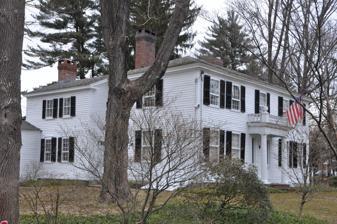
Building: Abbot-Battles House
Country: United States of America
Year built: 1809
Historic house in Massachusetts, United States United States historic place Abbot-Battles House U.S. National Register of Historic Places Show map of Massachusetts Show map of the United States Location 31 Lowell St., Andover, Massachusetts Coordinates 42°40′17″N 71°9′15″W / 42.67139°N 71.15417°W / 42.67139; -71.15417 Built 1809 ( 1809 ) Architectural style Federal MPS Town of Andover MRA NRHP reference No. 82001905 Added to NRHP June 10, 1982 The Abbot-Battles House is a historic house in Andover, Massachusetts .  Built about 1809 as a farmhouse for a member of the locally prominent Abbot family, it is a good example of Federal period architecture, with later Victorian additions.  It was listed on the National Register of Historic Places in 1982. Description and history The Abbot-Battles House is located north of downtown Andover, on the north side of Lowell Street ( Massachusetts Route 133 ), a busy east–west through street.  It is a two-story wood-frame structure, with a low-pitch hip roof and clapboarded exterior.  Its main facade is five bays wide, with a center entrance sheltered by a Victorian-era porch.  Ionic columns rise to an entablature adorned with triglyphs, and the porch roof is bounded by a balustrade with urns on the posts. The house was built about 1809 for Jeduthan Abbot, a farmer who had married in 1805 and by then had two children.  The house was built in part around the core of an older house, built c. 1700, which the previous owner of the property had removed part of.  The Federalist facade of the house dates to Abbot's ownership.  In 1838 Abbot sold the property to his son, from whom it quickly passed to Winslow Battles, who is identified by trade as a machinist.  The house remained in the Battles family until 1950.  The house's ownership history is indicative of the town's transition from an agrarian to an industrial economy. See also National Register of Historic Places listings in Andover, Massachusetts National Register of Historic Places listings in Essex County, Massachusetts References